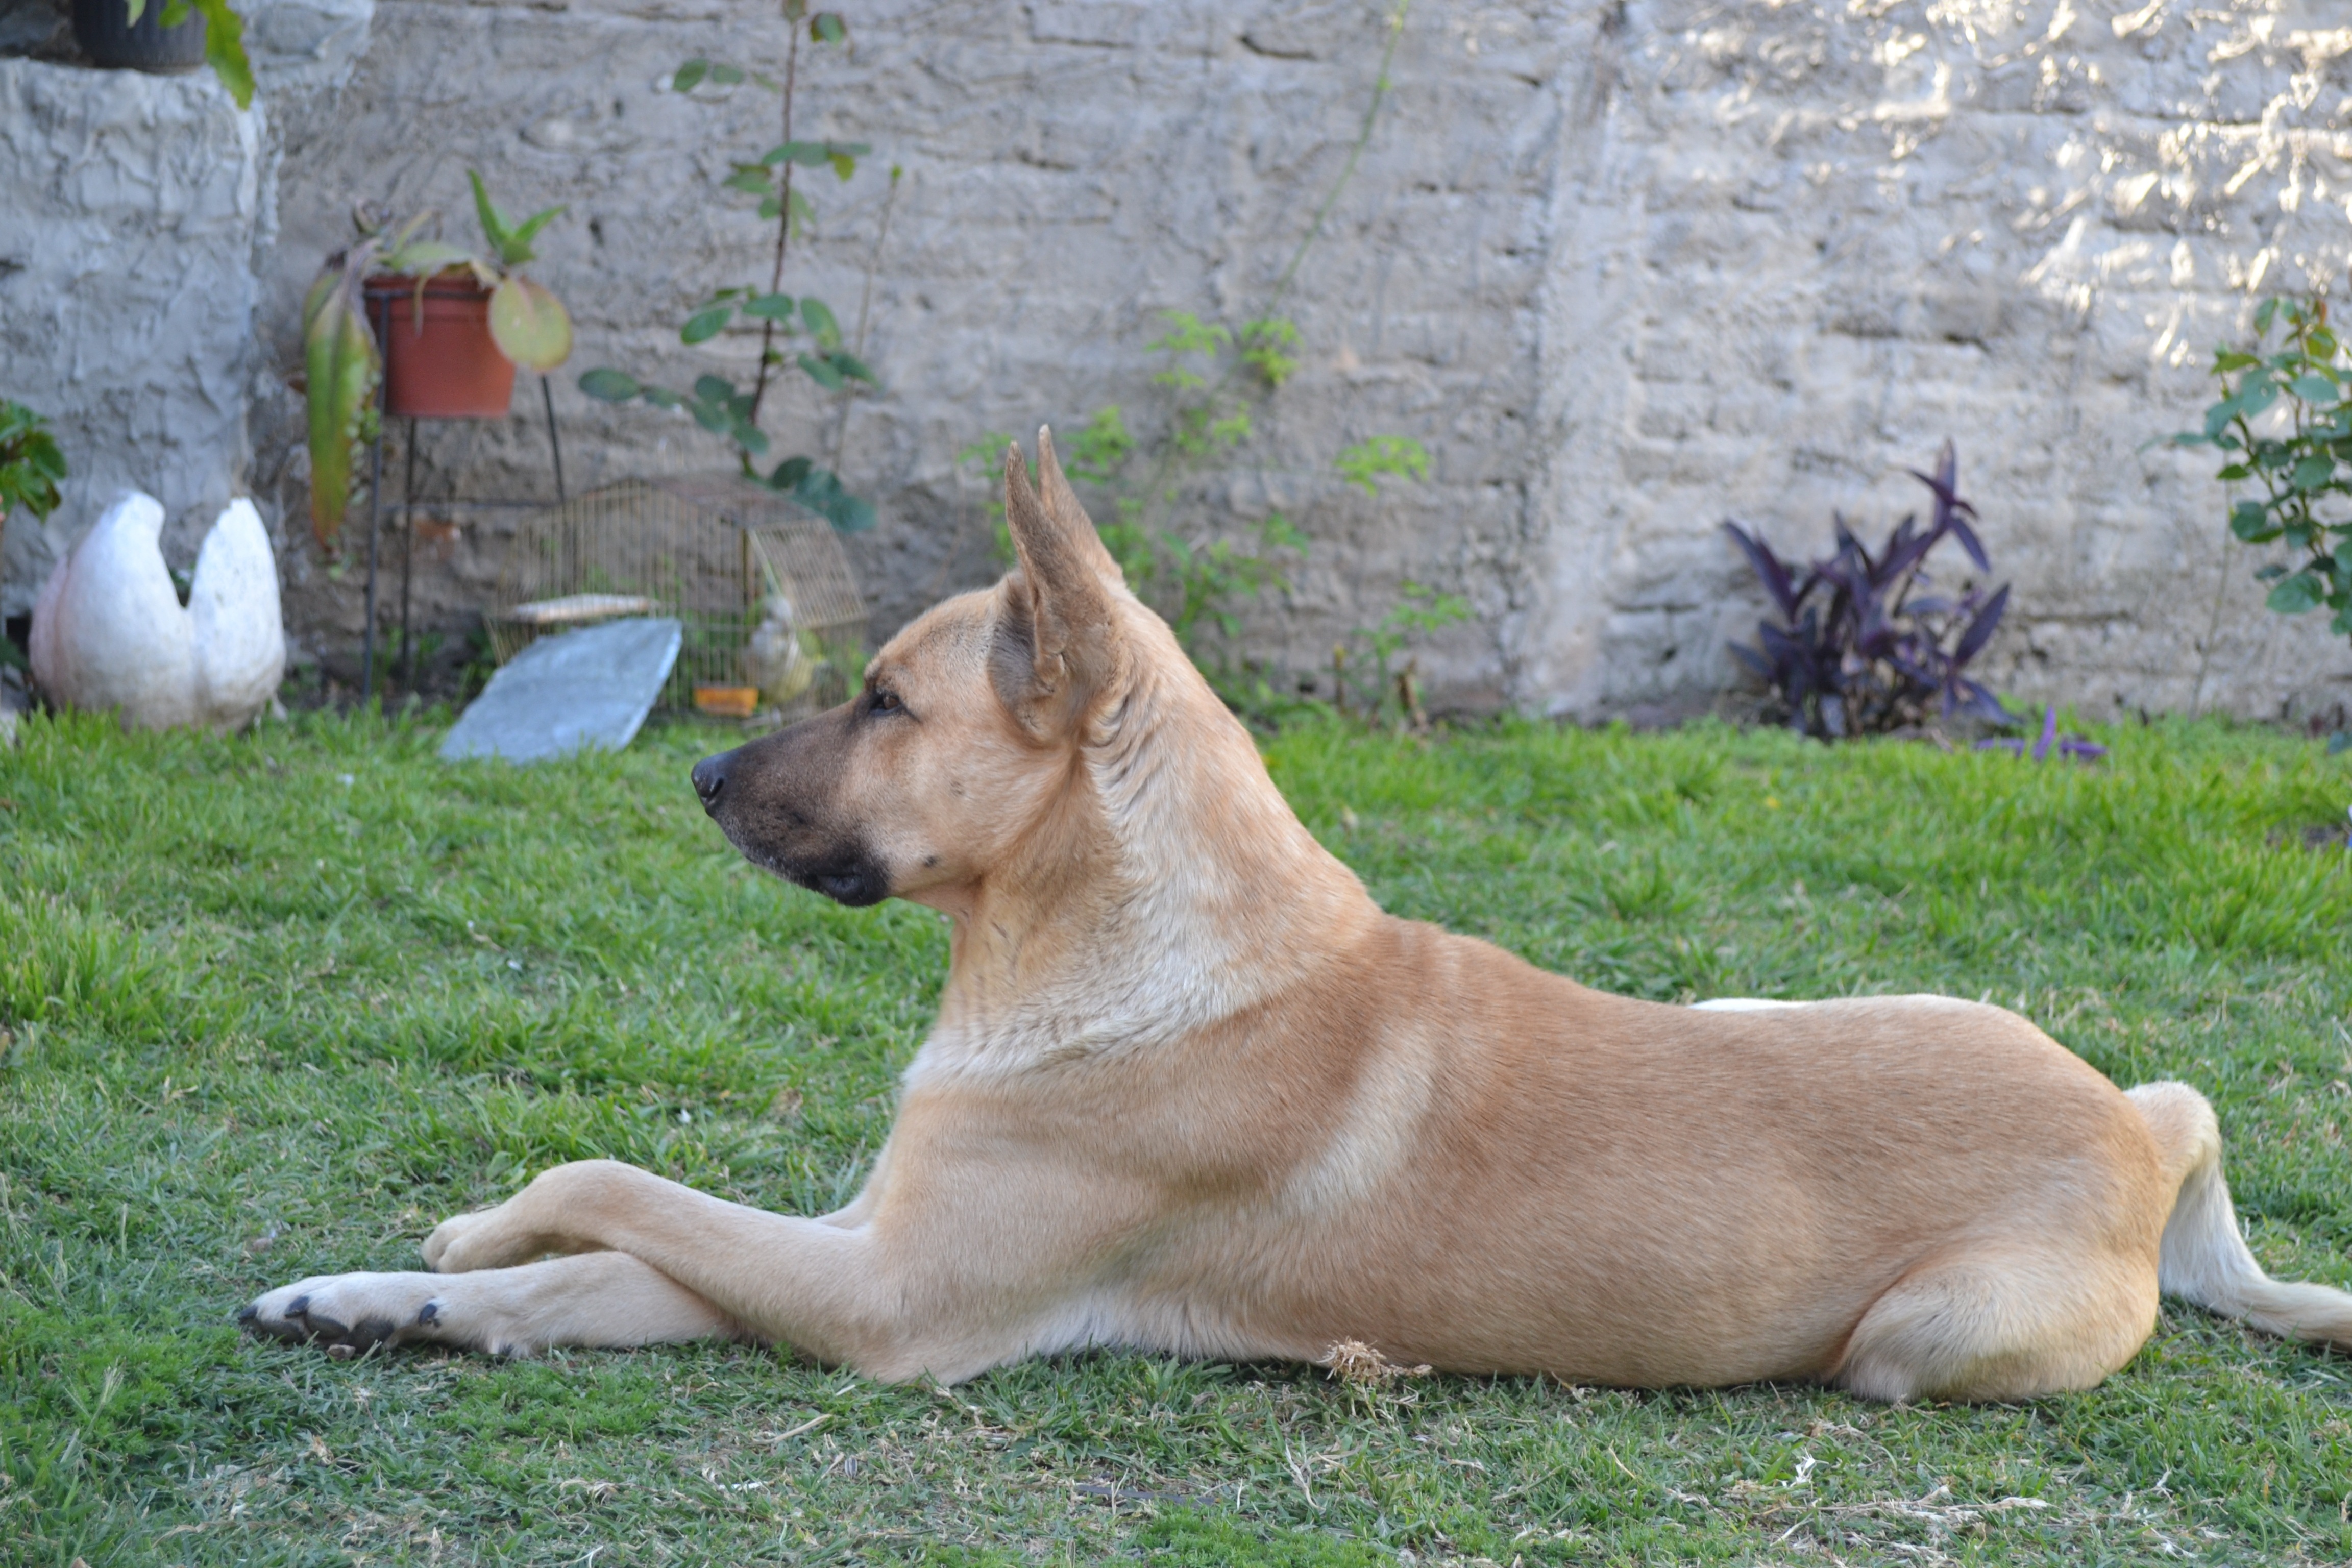
dog, animal, pet, mammal, vertebrate, dog breed, belgian shepherd malinois, street dog, dog like mammal, wolfdog, carnivoran, dog breed group, pariah dog